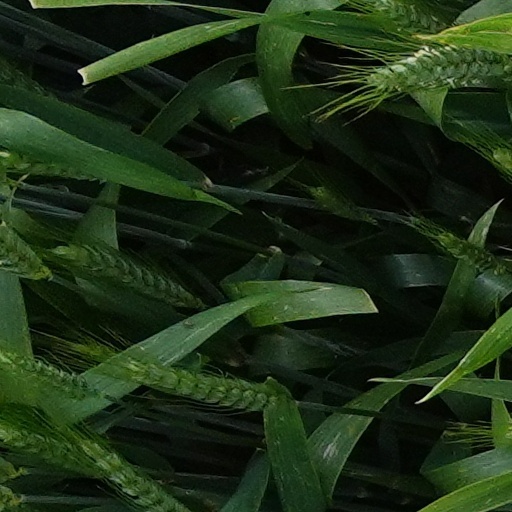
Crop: wheat